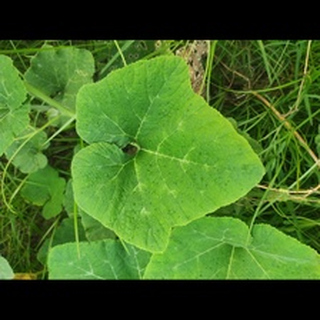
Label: healthy_pumpkin